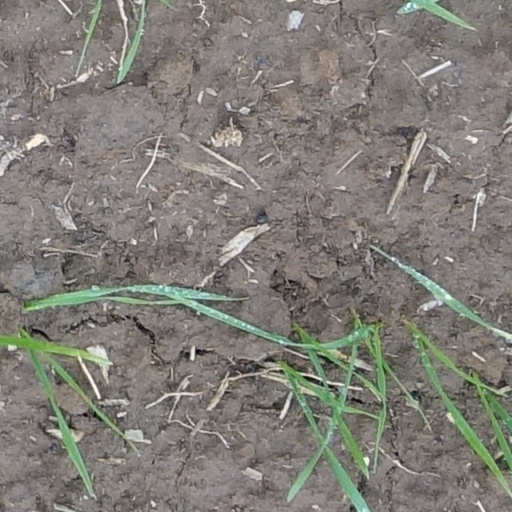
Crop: wheat